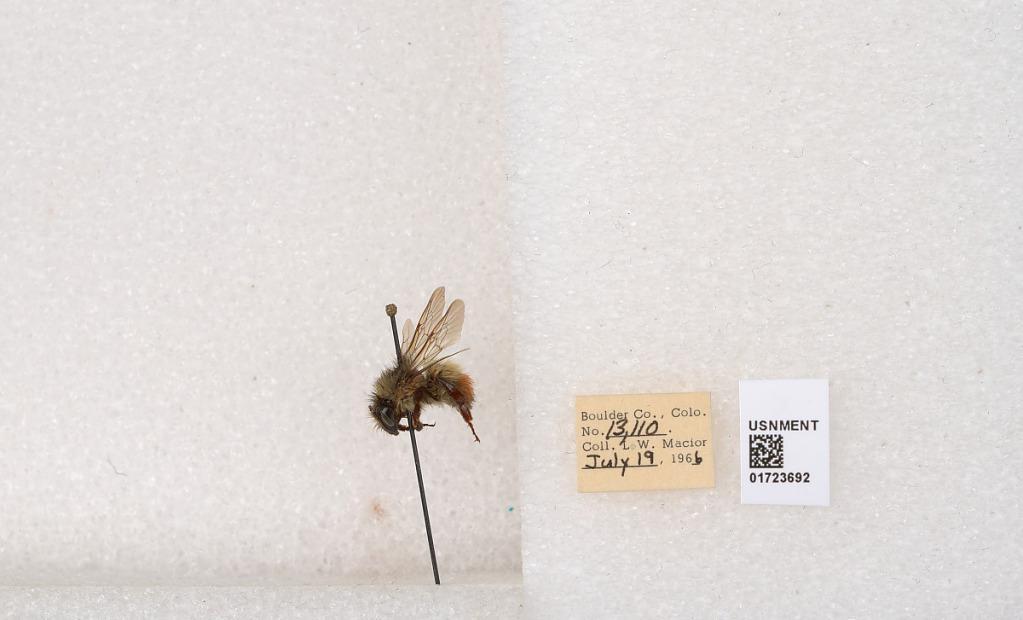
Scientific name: Bombus flavifrons Cresson
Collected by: L. Macior
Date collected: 1966-7-19
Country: United States
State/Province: Colorado
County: Boulder
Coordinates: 40.0925, -105.358